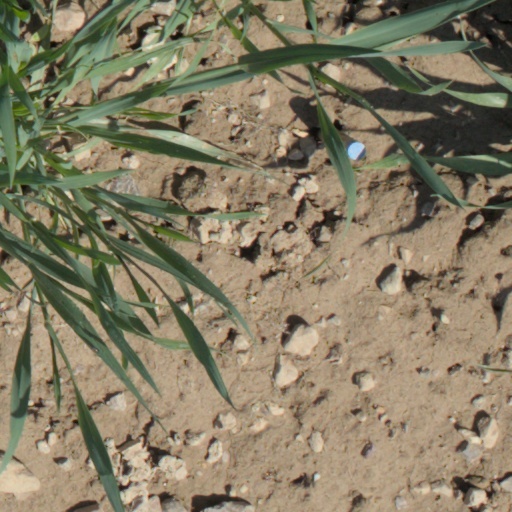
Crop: wheat